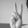
ASL letter: V